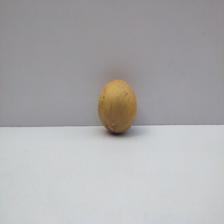
Size: Medium